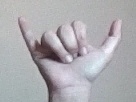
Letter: ya